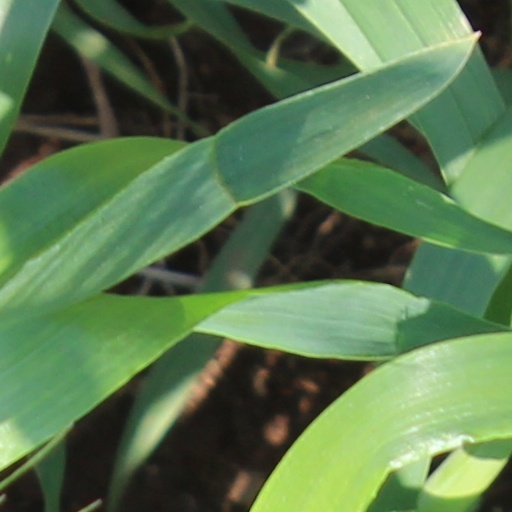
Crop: wheat